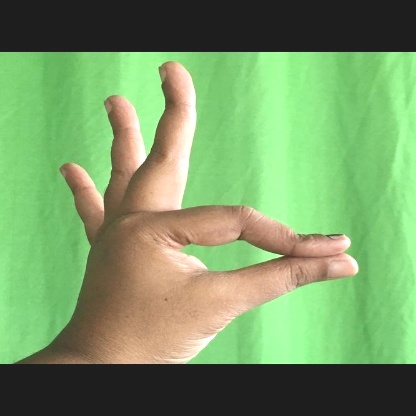
Mudra: Hamsasyam